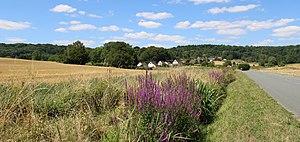
Panorama du village blotti au pied du Bois d'Autrecourt.
Béhéricourt est une commune française située dans le département de l'Oise, en région Hauts-de-France.